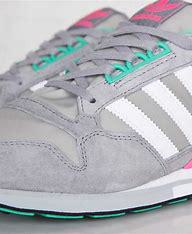
Brand: Adidas
Model: ZX 500